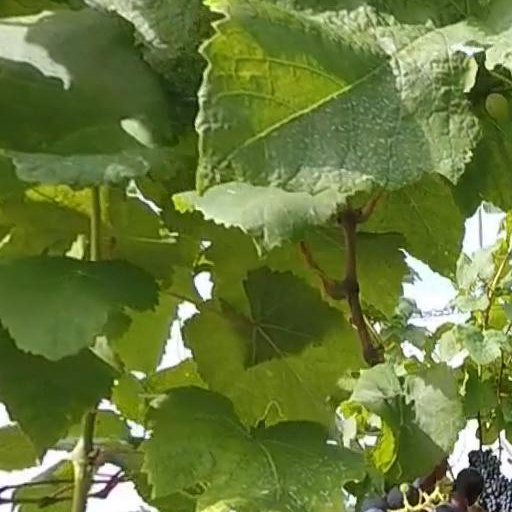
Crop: grape